Linzi Hateley

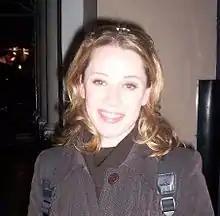

Linzi Hateley (born 23 October 1970) is an English stage actress. At the age of 21, in 1992, she became one of the youngest nominees for a Laurence Olivier Award for Best Actress in a Musical for her performance as the Narrator in the West End revival of "Joseph and the Amazing Technicolor Dreamcoat".